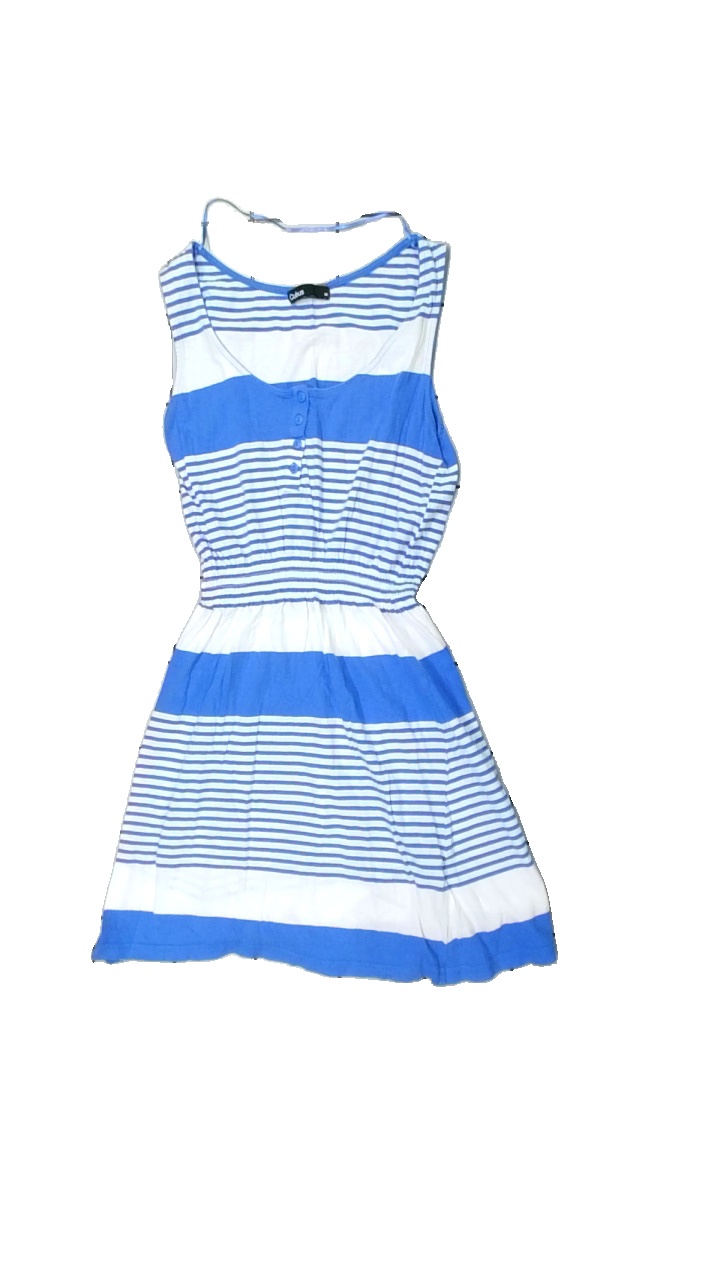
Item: Dress (Ladies)
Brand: Cubus
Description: randig klänning med resår midja
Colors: Blue, White
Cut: C-collar
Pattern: Striped
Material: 100% bomull
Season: All
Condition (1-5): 3
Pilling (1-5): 2
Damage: nopprigt och smutsigt
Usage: Export
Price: <50